Bone State

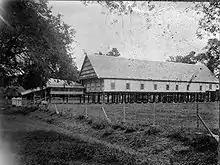
A black and white picture of a thatched roof building on stilts

Bone was an "adat"-based Bugis kingdom whose origins can be traced back to the early 15th century. Its chronicle (as yet unpublished) provides detailed information on its rulers, starting from La Umasa, who ruled in the early 15th century, through to La Tenrtatta, who died in 1699. Under La Umasa and his nephew La Saliu (Kerrépelua) who succeeded him, Bone expanded from a handful of settlements around the modern capital Watampone to a small kingdom roughly one-third the size of Kabupaten Bone (the present regency).